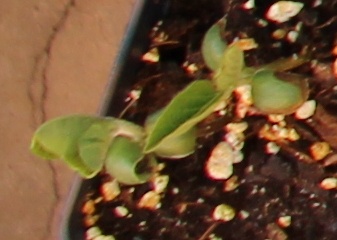
Label: Soybean